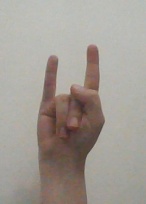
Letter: la